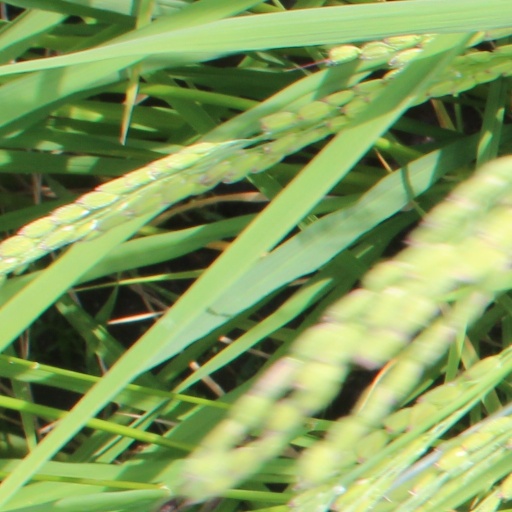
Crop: rice